Romanism (painting)

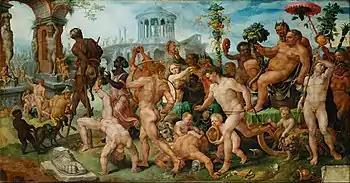
"Triumphal procession of Bacchus" by Maerten van Heemskerck

In the first group of artists who went to Rome to study contemporary Italian art as well as the Classical models are typically included Jan Gossaert, Jan van Scorel, Maarten van Heemskerck, Pieter Coecke van Aelst, Lambert Lombard, Jan Sanders van Hemessen, Michiel Coxie and Frans Floris. Bernard van Orley is often also included in this group even though he likely never visited Italy and only familiarized himself with the Italian style from prints and Raphael’s cartoons for the papal tapestries, which were woven in Brussels.